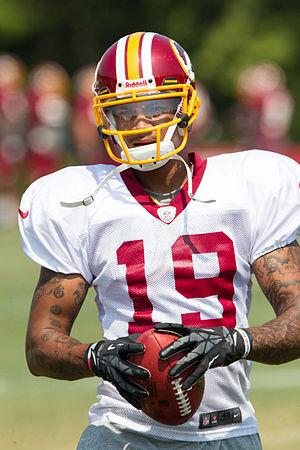
Dezmon Briscoe est un joueur américain de football américain. Il joue actuellement avec les Cowboys de Dallas